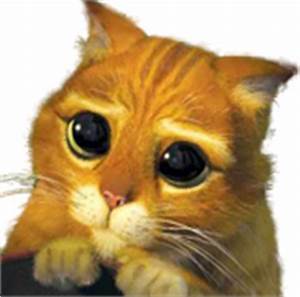
Label: gatto